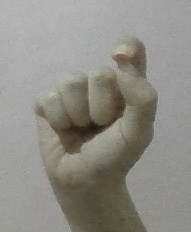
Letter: fa